List of birds of Mauritius

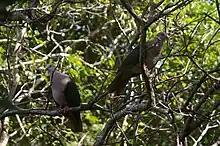
Pink pigeon pair on Île aux aigrettes, Mauritius

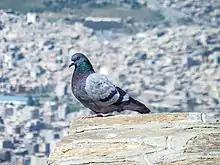
Rock dove

The Phasianidae are a family of terrestrial birds. In general, they are plump (although they vary in size) and have broad, relatively short wings.